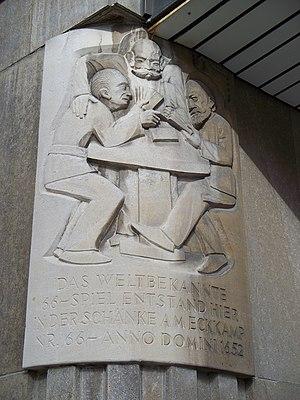
Le soixante-six est un jeu de carte, populaire en Europe centrale.